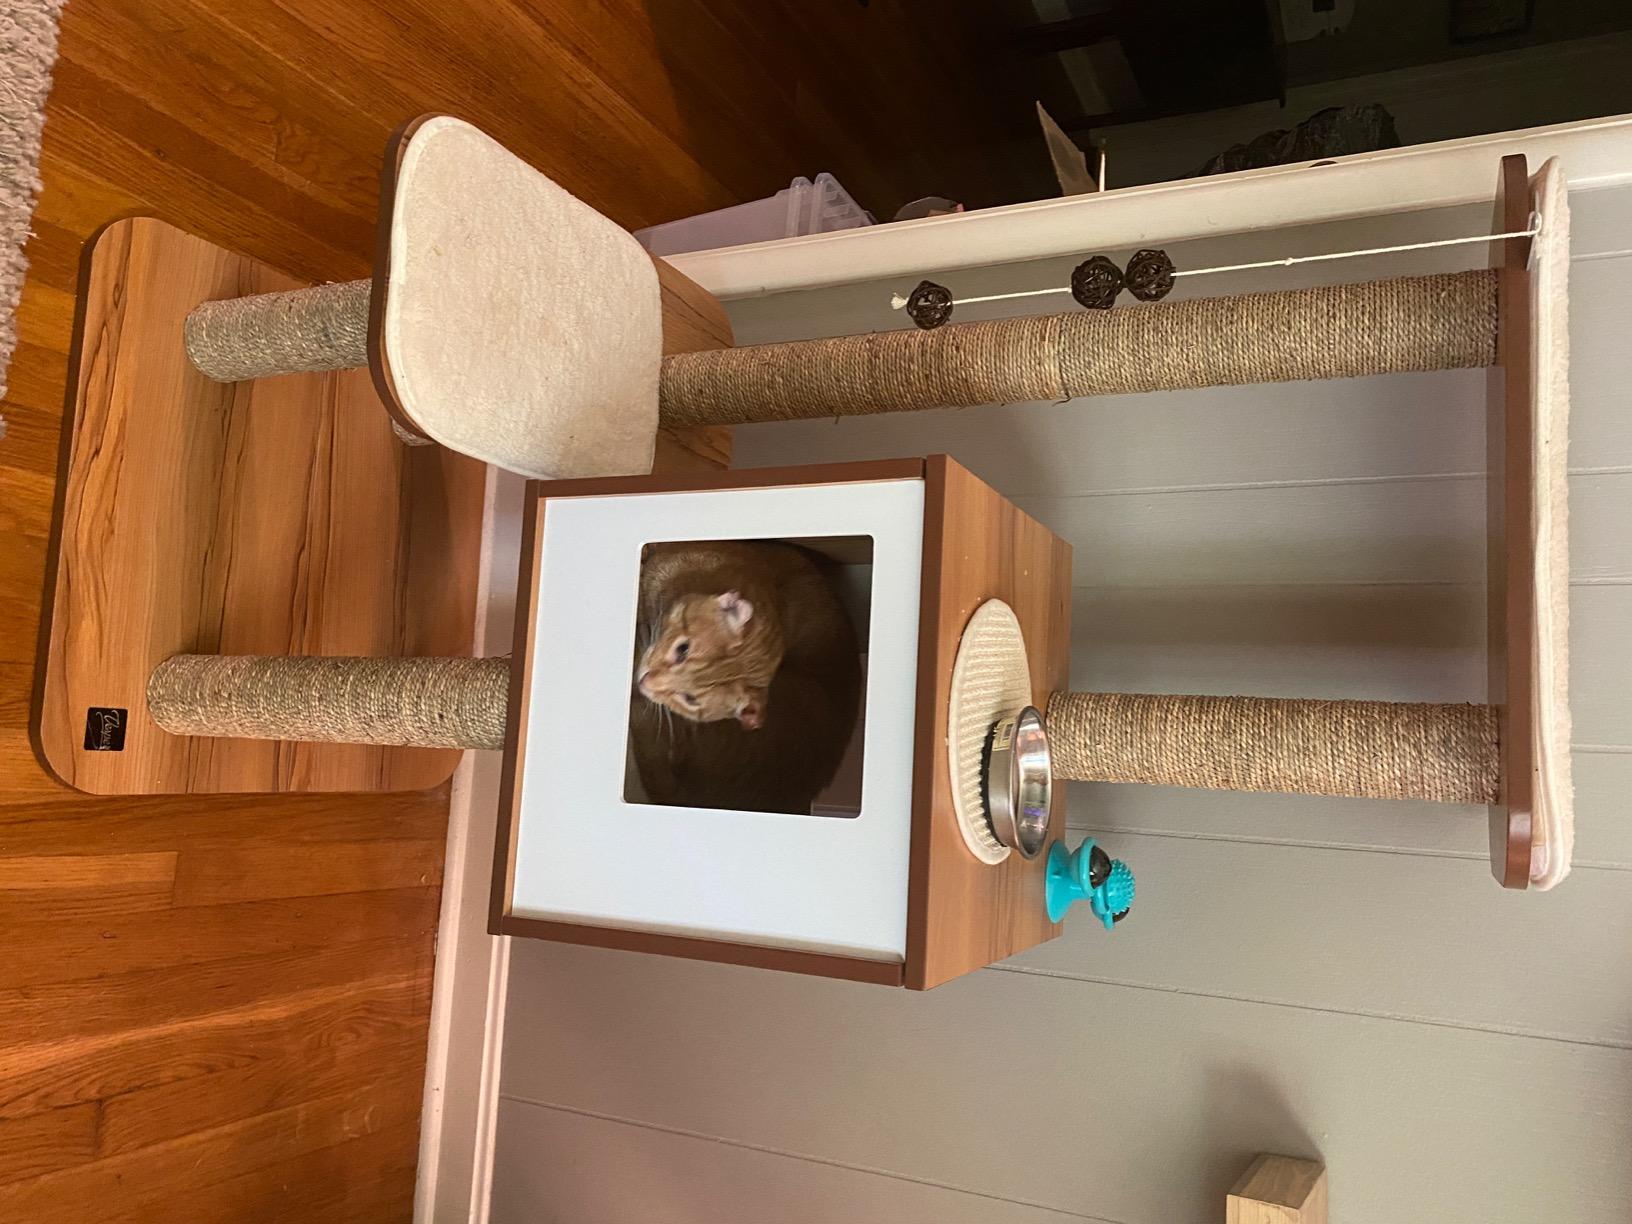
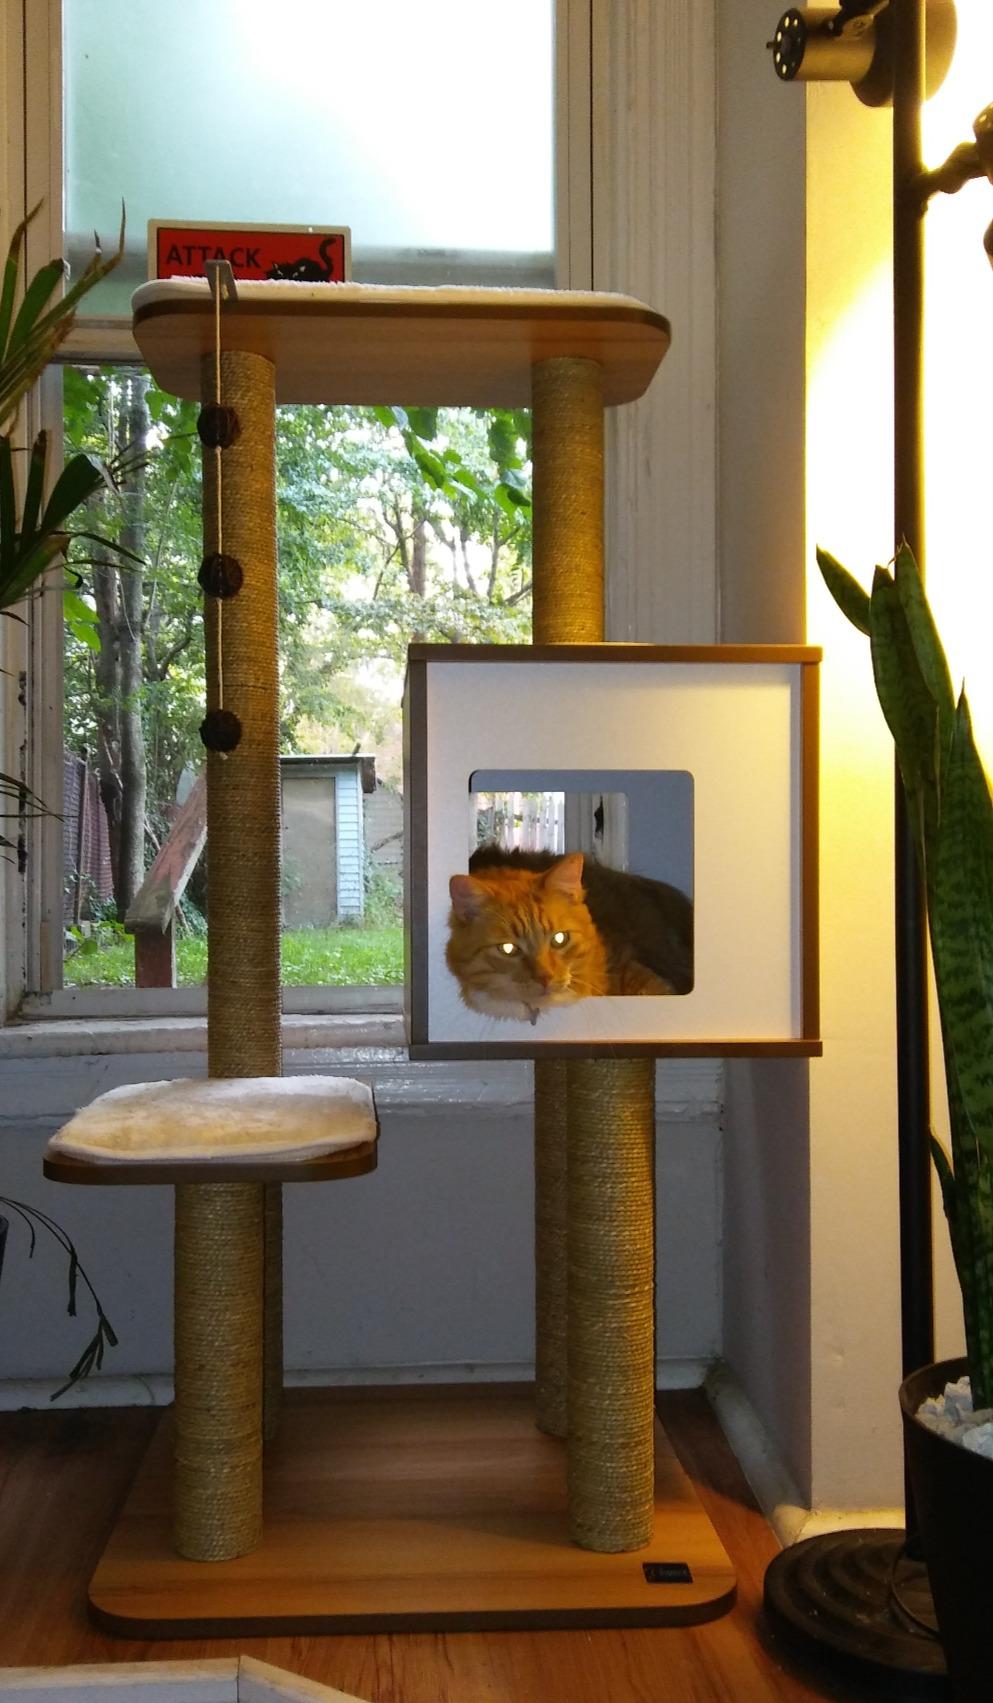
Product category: items_cat tree
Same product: yes